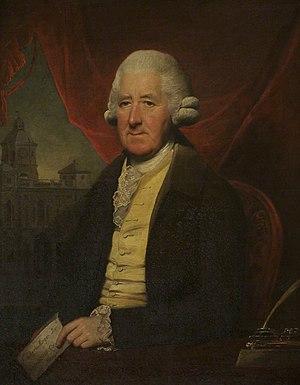
Sir Charles Morgan, 1ʳᵉ baronnet était un juge-avocat général anglais. De sa naissance à 1792, il s'appelait Charles Gould.